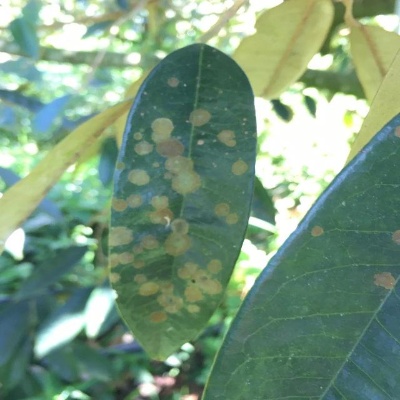
Label: Leaf_Algal